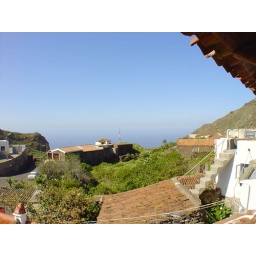
The house is located 10 minutes from the beach by car.